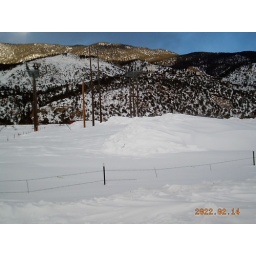
mountains OF snow not mountains covered in snow. This is in the field next to our road up to the shop